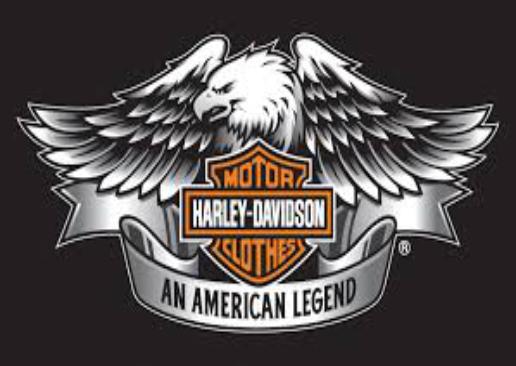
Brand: Harley-Davidson
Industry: Leisure